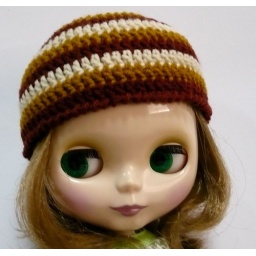
Blythe girl looks relaxed in this crocheted tri-color brown hat :)